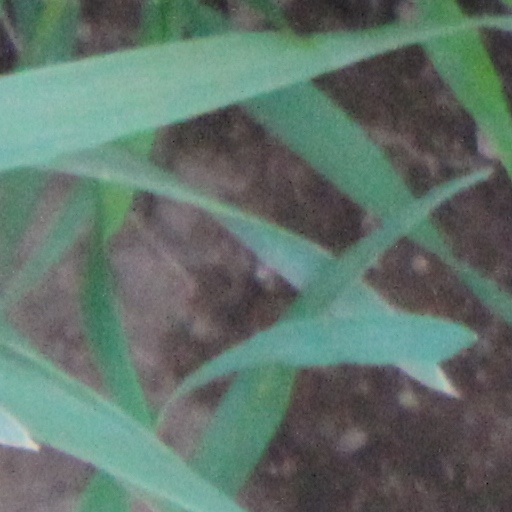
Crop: wheat